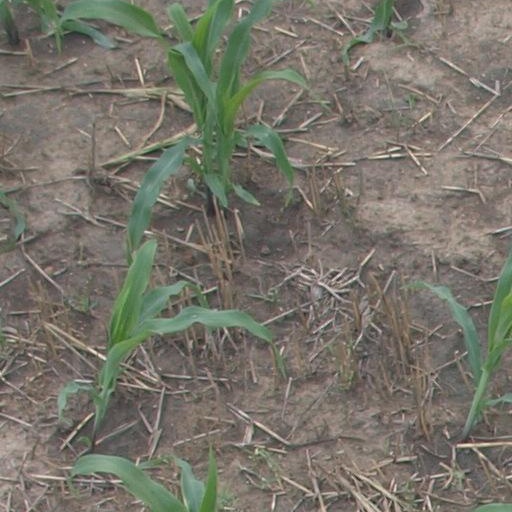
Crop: maize; corn